Republic of Vietnam Military Forces

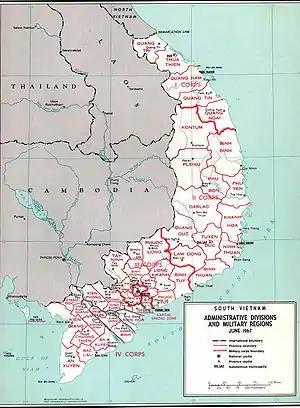
Administrative divisions and military regions of South Vietnam in June 1967.

I Corps headquartered in Da Nang, included five provinces: